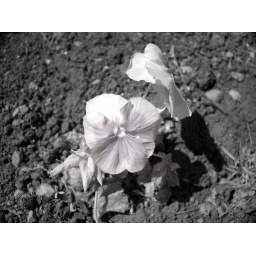
XDP + polarizer; NightShot on F828, RAW mode; WB through AbleRawer, WB again in post, swap red &amp;amp; green